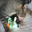
Label: cat